Chopper pump

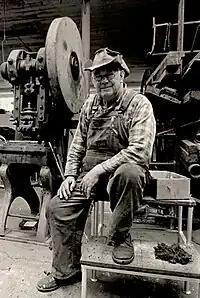
The inventor of the chopper pump, Christian Ølgaard

The chopper pump was invented in 1950 by the Danish company Landia. The pump manufacturer, Christian Ølgaard, developed a pump with a special knife system to meet the need for macerating and pumping manure in agricultural applications. Manure with high solids content, containing straw and sawdust, would clog up other types of pumps, causing unstable operation in an environment which required high reliability.